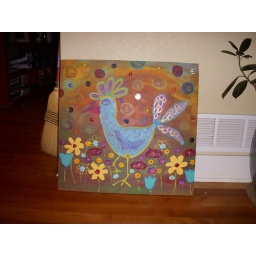
acrylic painting on board with mirrors and marbles- etched in bird body &amp;quot;cultivate contentment&amp;quot; SOLD